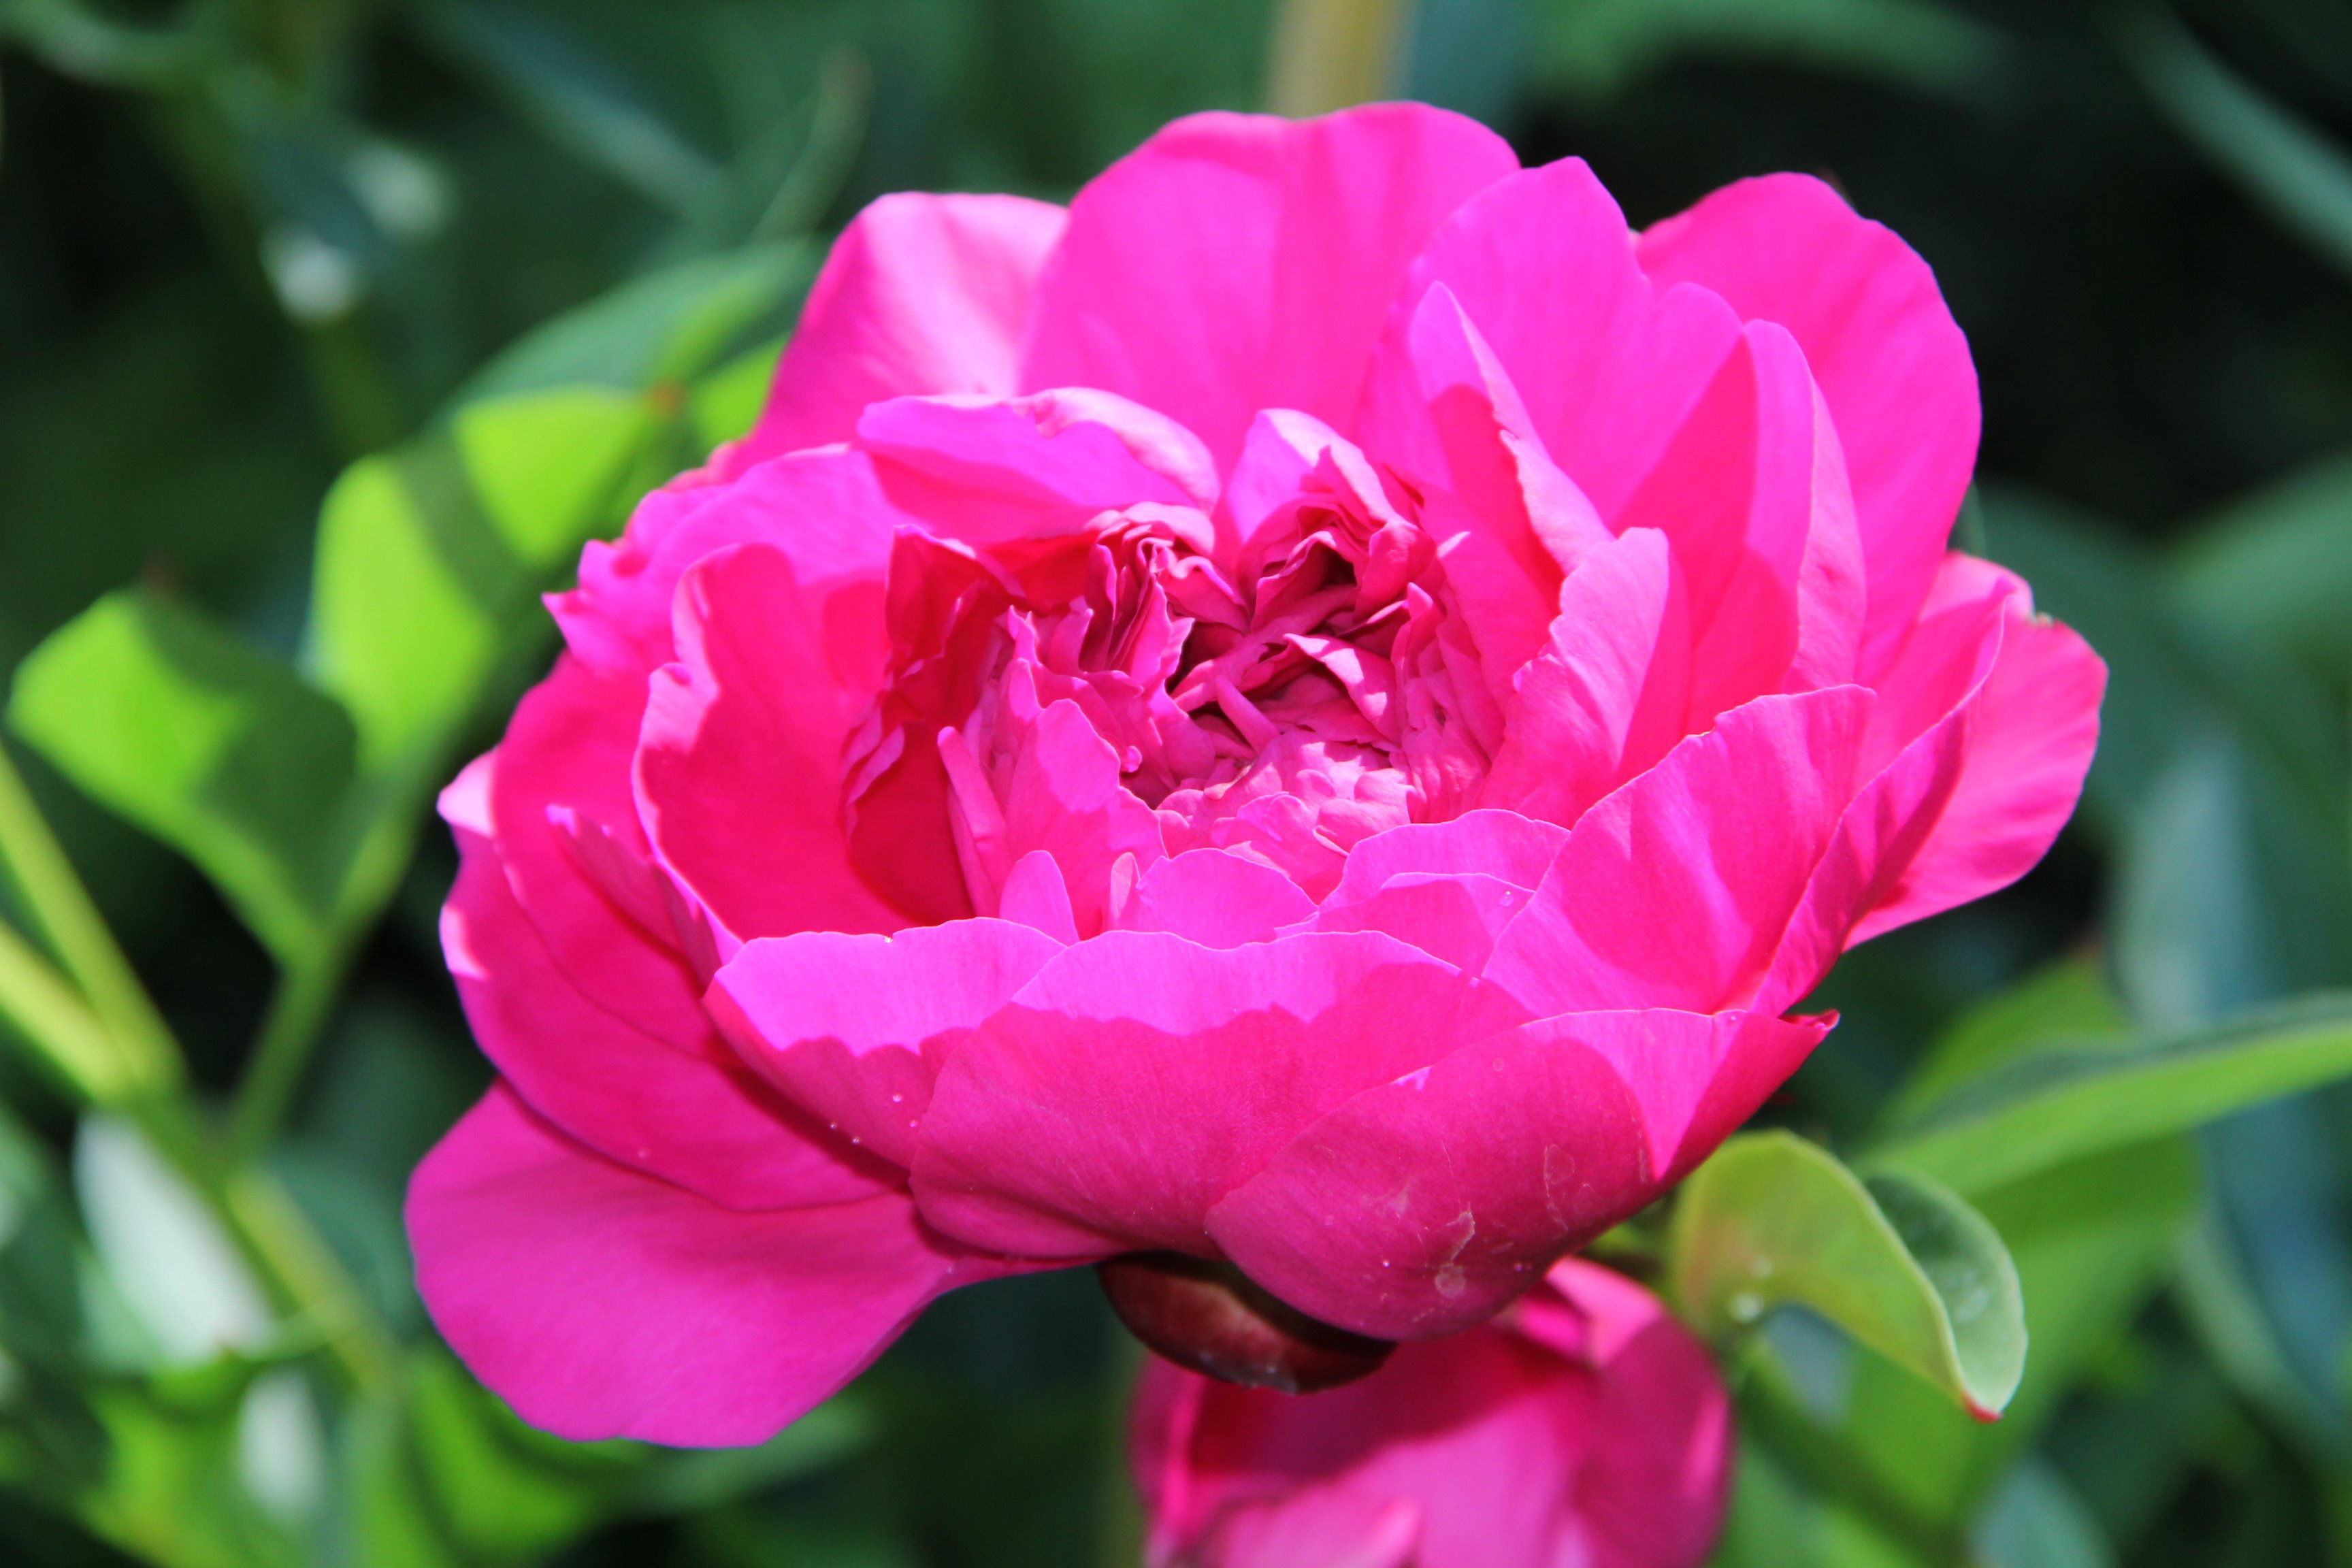
blossom, plant, flower, petal, bloom, spring, pink, flora, peony, macro photography, flowering plant, land plant